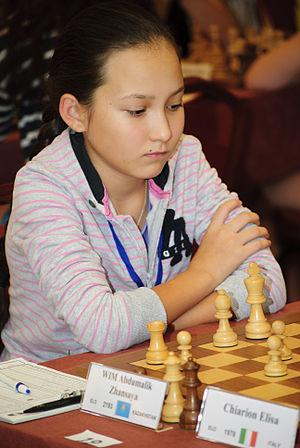
Zhansaya Abdumalik est une joueuse d'échecs kazakh née le 12 janvier 2000 à Almaty. Maître international en 2017, elle a remporté le championnat du monde d'échecs junior la même année.